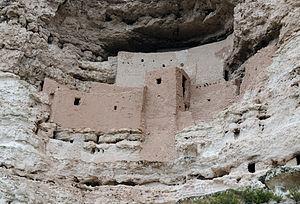
Les Sinaguas étaient un peuple amérindien qui a occupé le sud-ouest des États-Unis actuels, dans la région centrale de l'Arizona. Leur culture s'est épanouie entre 500 et 1300 environ avant de disparaître mystérieusement. Certains archéologues les assimilent aux Anasazis.